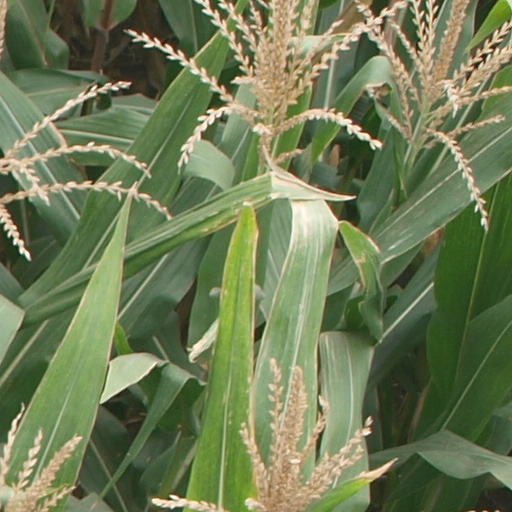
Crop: maize; corn